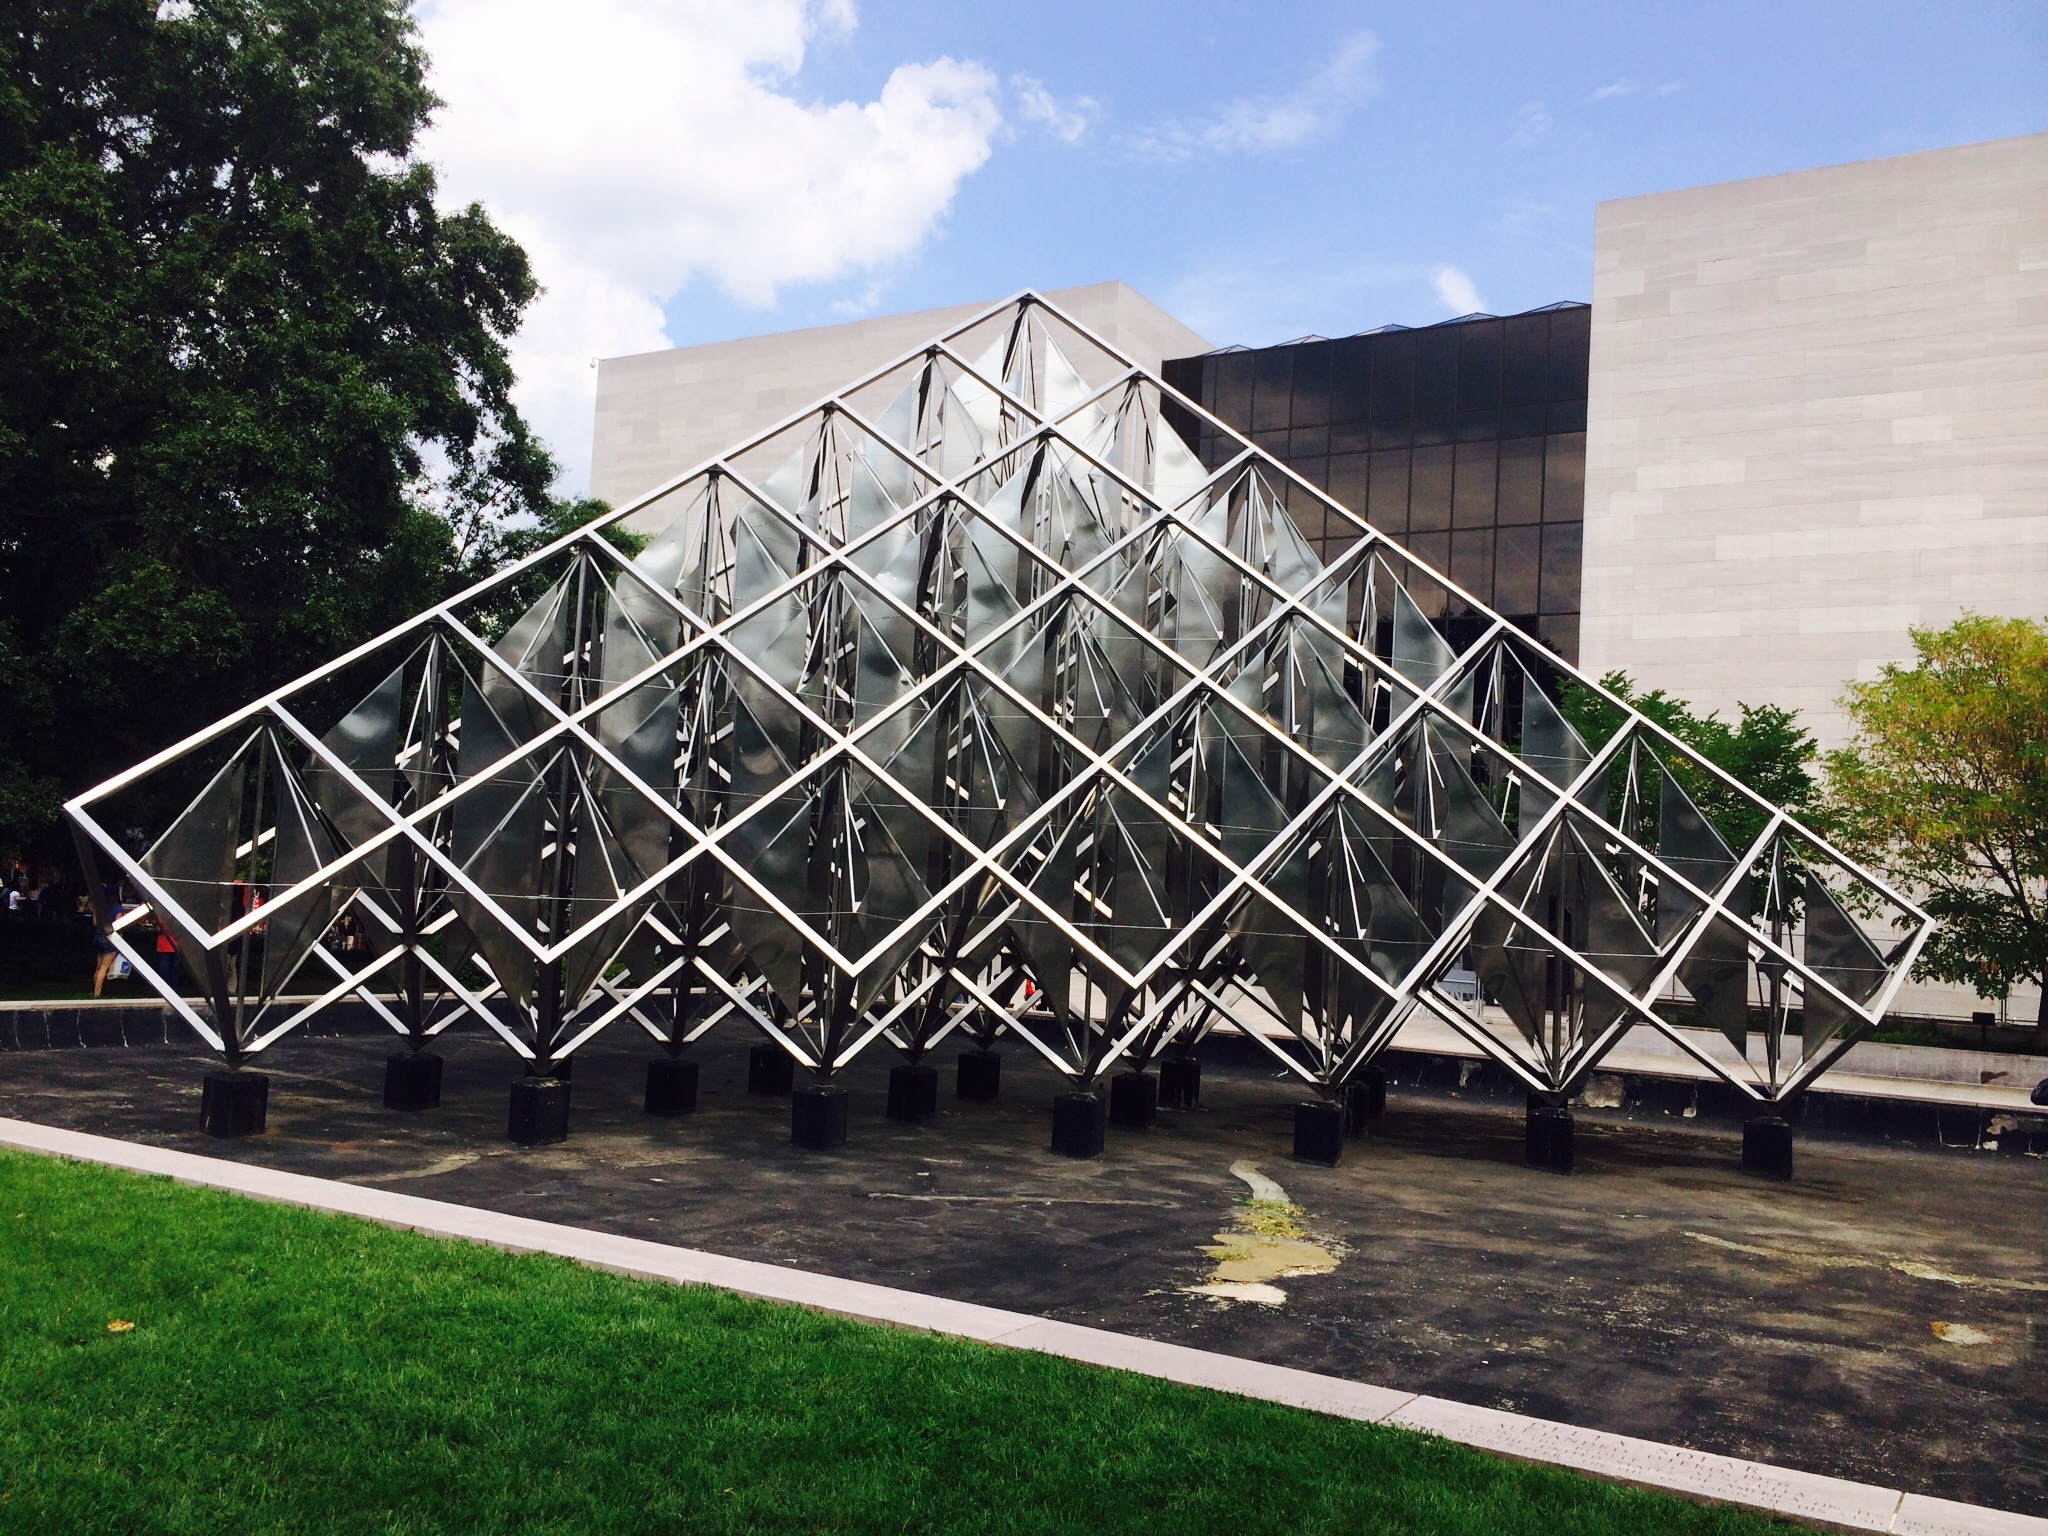
architecture, structure, bridge, building, museum, facade, professional, stadium, washington, pavilion, tourist attraction, headquarters, truss bridge, sport venue, outdoor structure